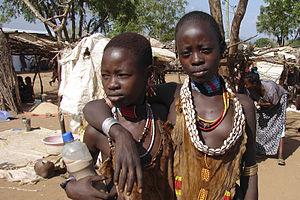
Jeunes Hamers à Turmi (Ethiopie)
Turmi est une localité du sud-ouest de l'Éthiopie, située dans la Région des nations, nationalités et peuples du Sud.